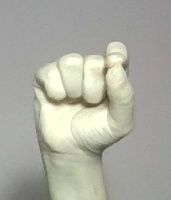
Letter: fa